Andrew Jackson and the slave trade in the United States

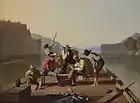
(1847) by George Caleb Bingham (Saint Louis Art Museum 33813)

Before colonization and settlement, the land that came to be known as the "Natchez District" was the domain of Indigenous communities including the Houmas, the Koroas, the Natchez, and the Tunicas. Other tribes with scattered settlements in the lower Mississippi included the Atakapa, Biloxi, Caddo, Chitimacha, Opelousa, and Quapaw. Following the bloody Natchez revolt of 1729, counterrevolutionary violence by French colonial militias all but destroyed the region's namesake Natchez people. Most of the Natchez were killed, some were sold into slavery on Saint-Domingue, a few survivors escaped and were assimilated into Creek (Muscogee) or Cherokee communities. In 1765, the Choctaw signed the old Natchez domain over to the British Empire, and as part of West Florida the Natchez District attracted a handful of families fleeing the Thirteen Colonies during the American Revolutionary War. In 1785, a visitor estimated the population of the Natchez District at 2,000, with approximately 900 slaves laboring for 1,100 colonists. Spain took control and opened Spanish West Florida to American colonists on August 23, 1787. The population of colonial-era Natchez was clustered along the waterways, namely the Big Black River, Bayou Pierre, Cole's Creek, Fairchild's Creek, St. Catherine's Creek, and the Homochitto River (with its right-bank tributaries Second Creek and Sandy Creek). These streams and rivers also served as the region's commercial thoroughfares; travelers and migrant trains surely cut through the pine woods and tramped over the hummocks of the cypress swamps, but the land routes were comparatively inferior passages for traders moving goods in bulk. Just about everything else between the Mississippi River and Georgia was titled to the Cherokee, Chickasaw, Choctaw, and Creek people native to the region. By the last decade of the 18th century, the Natchez region had a polyglot, pluralistic, creolized culture. The region's economy was also rapidly changing, as tobacco, indigo, timber, and cattle were being supplanted by industrial-scale cotton agriculture. There are no known sources that historians can use to study the importation of slaves to Mississippi prior to the 1810s, but it is clear that the end of the Spanish tobacco subsidy and the simultaneous removal of trade barriers spurred an increase in the slave trade. Traders and slave owners moved an estimated 18,000 enslaved people over land, river, and sea into lower Louisiana between 1790 and 1810.